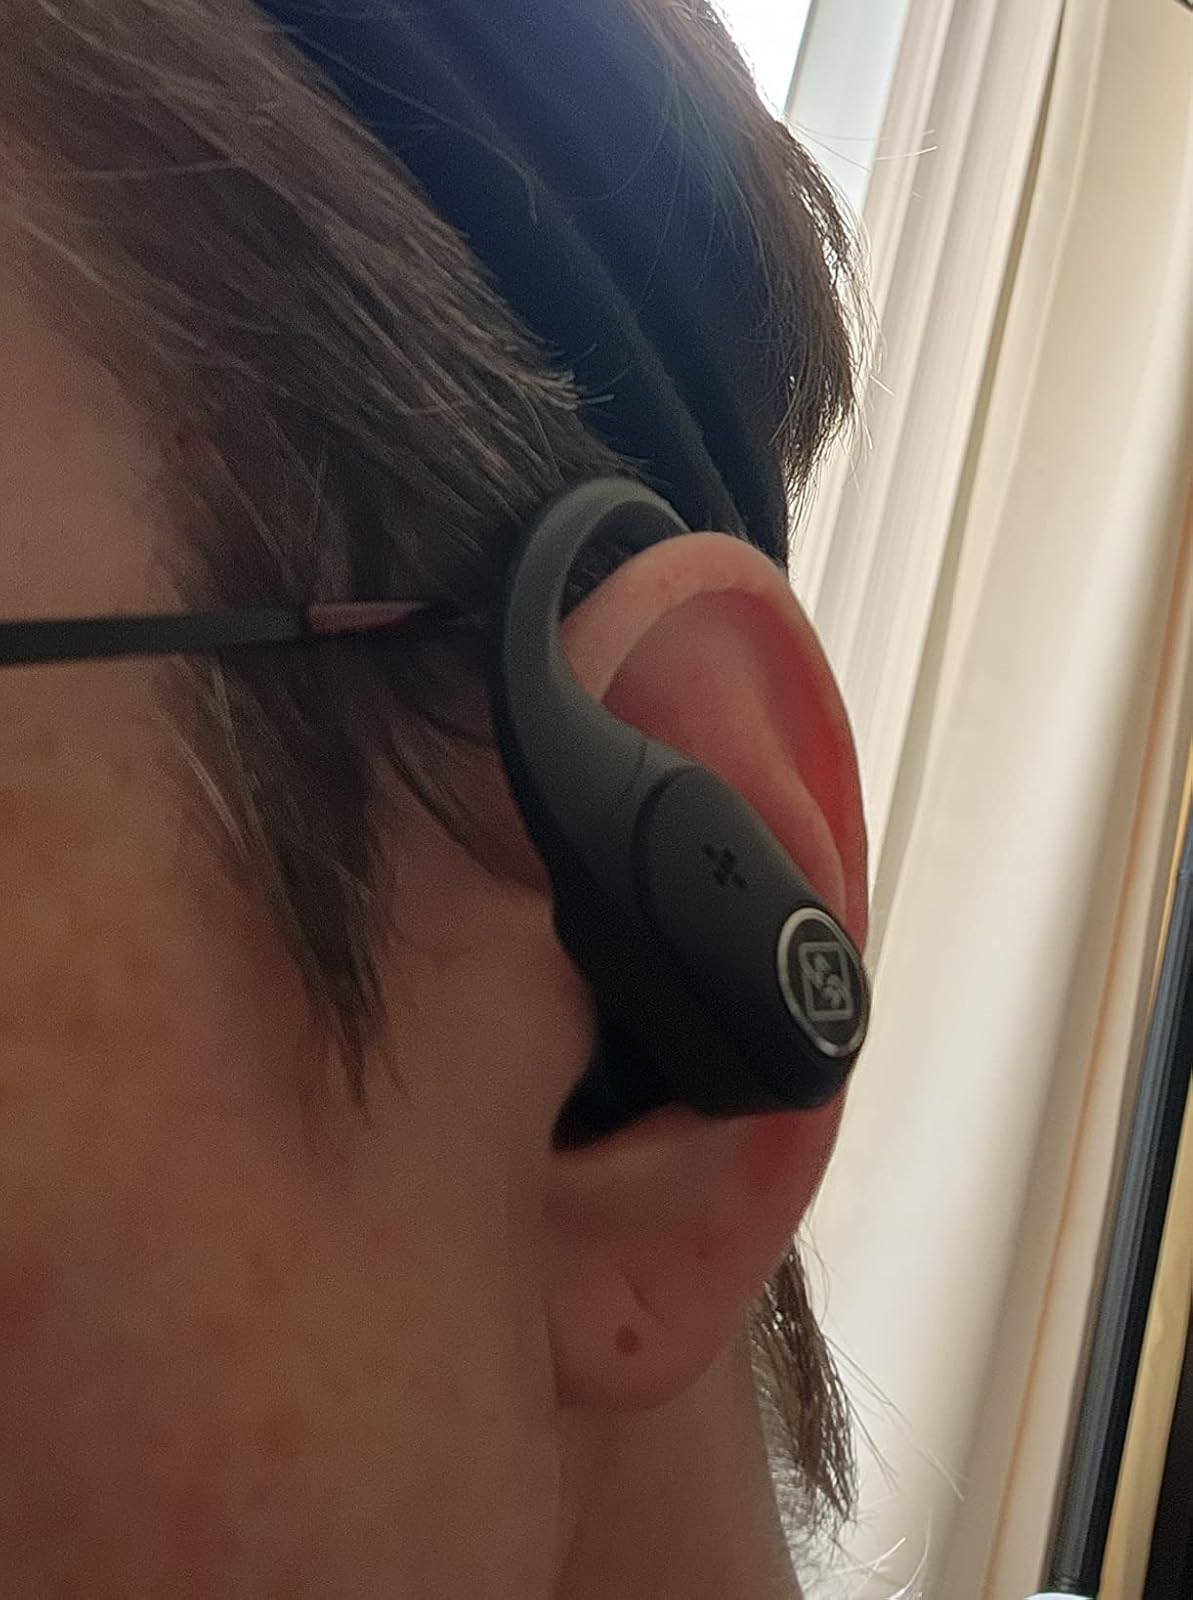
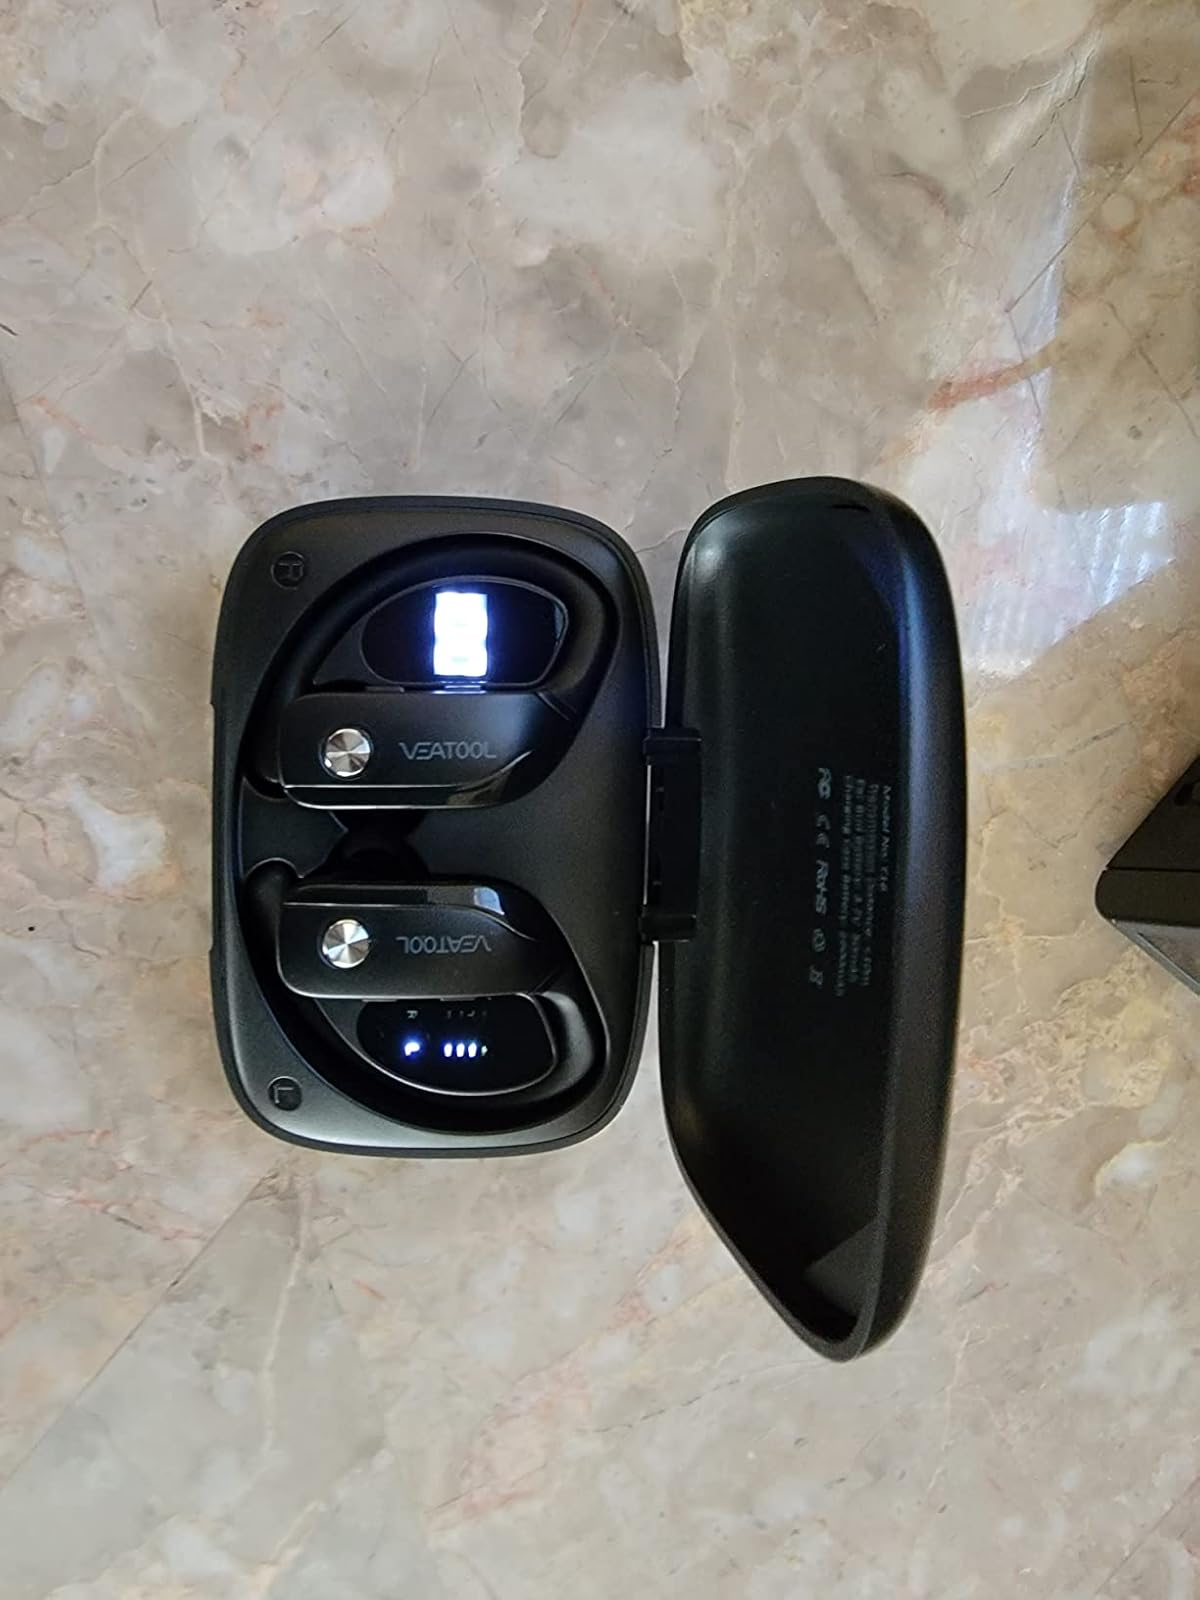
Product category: earbuds
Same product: no